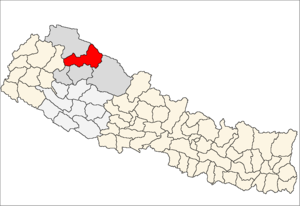
Mugu District
Mugu District i Karnali Zone (grå) i Mid-Western Development Region (grå + lysegrå)
Mugu District er et af Nepals 75 administrative og politiske regioner, betegnet distrikter. Mugu er et bjerg-distrikt, som ligger i Karnali Zone i Mid-Western Development Region.